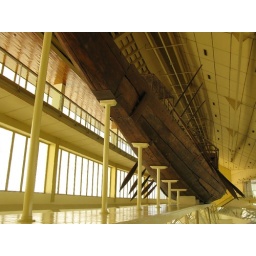
These symbolic cedar ships were buried in the stone next to the big pyramid. One remains unexcavated.